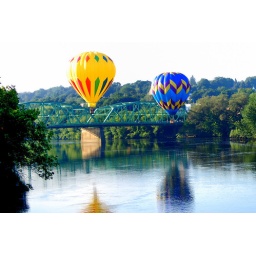
Reflection in the water over the river